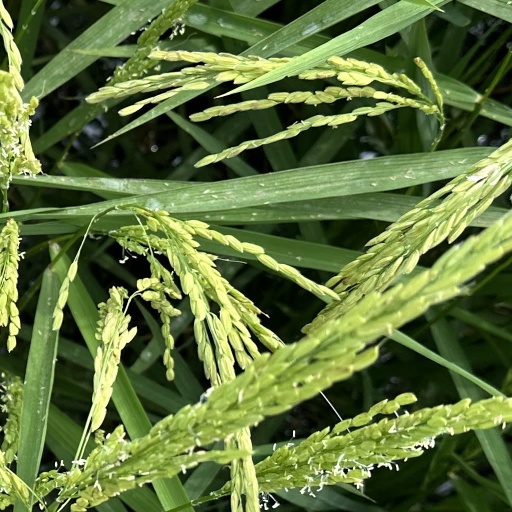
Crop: rice